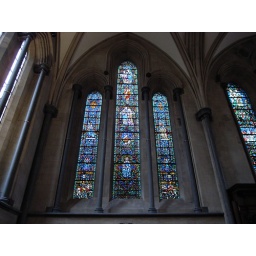
Temple Church (1160-1240), the City of London. Stained glass window in the northernmost of the windows in the East of the chancel (1957-8) by Carl Edwards.